William Baillie (engraver)

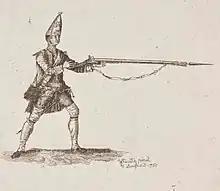
18th Century Soldier with a Rifle by Captain William Baillie in Aberdeen Archives Art Galleries and Museums Collection

He made his first etchings while still in the army. The earliest dated ones, from 1753, depict soldiers, one a named member of his regiment.